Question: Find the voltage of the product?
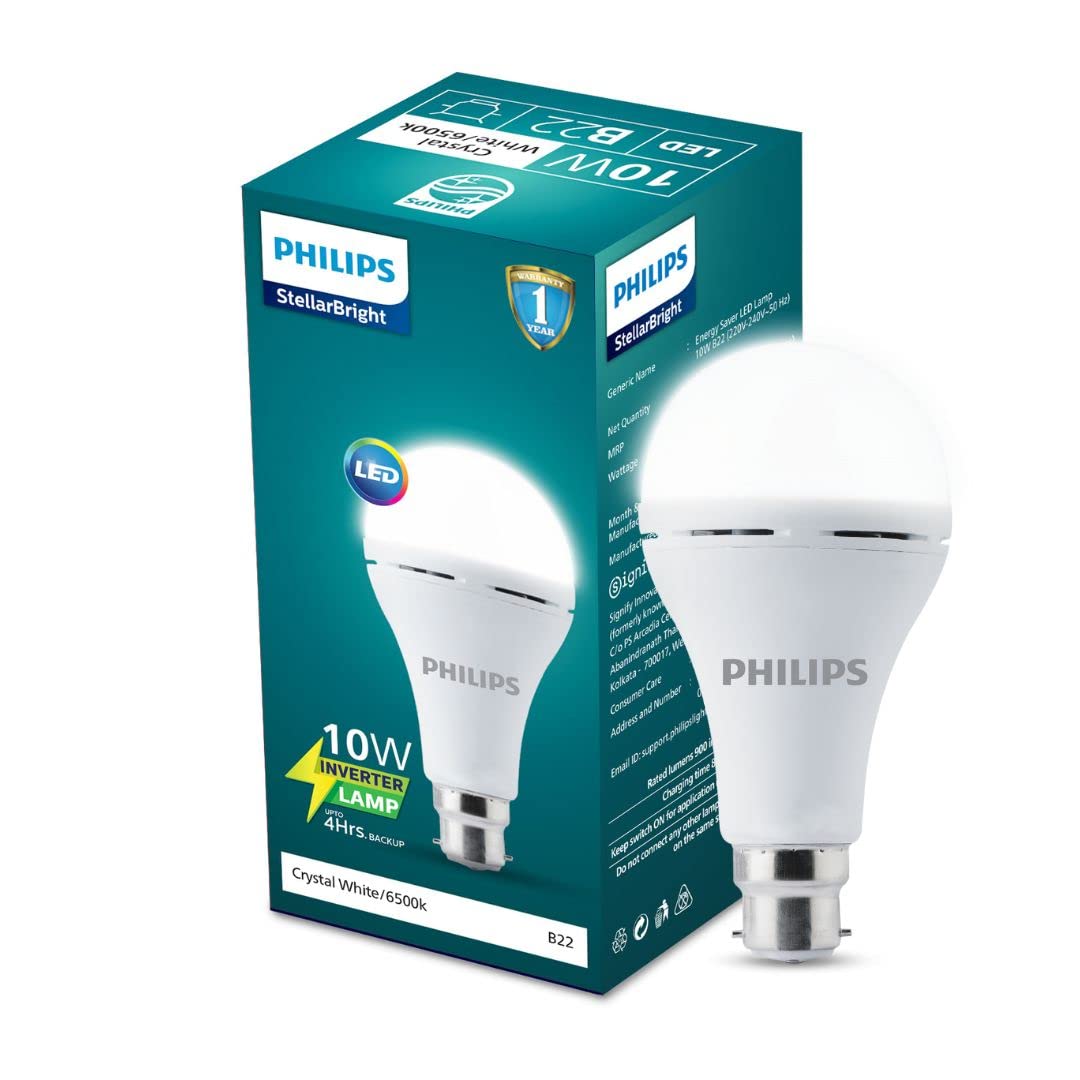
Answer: [220.0, 240.0] volt